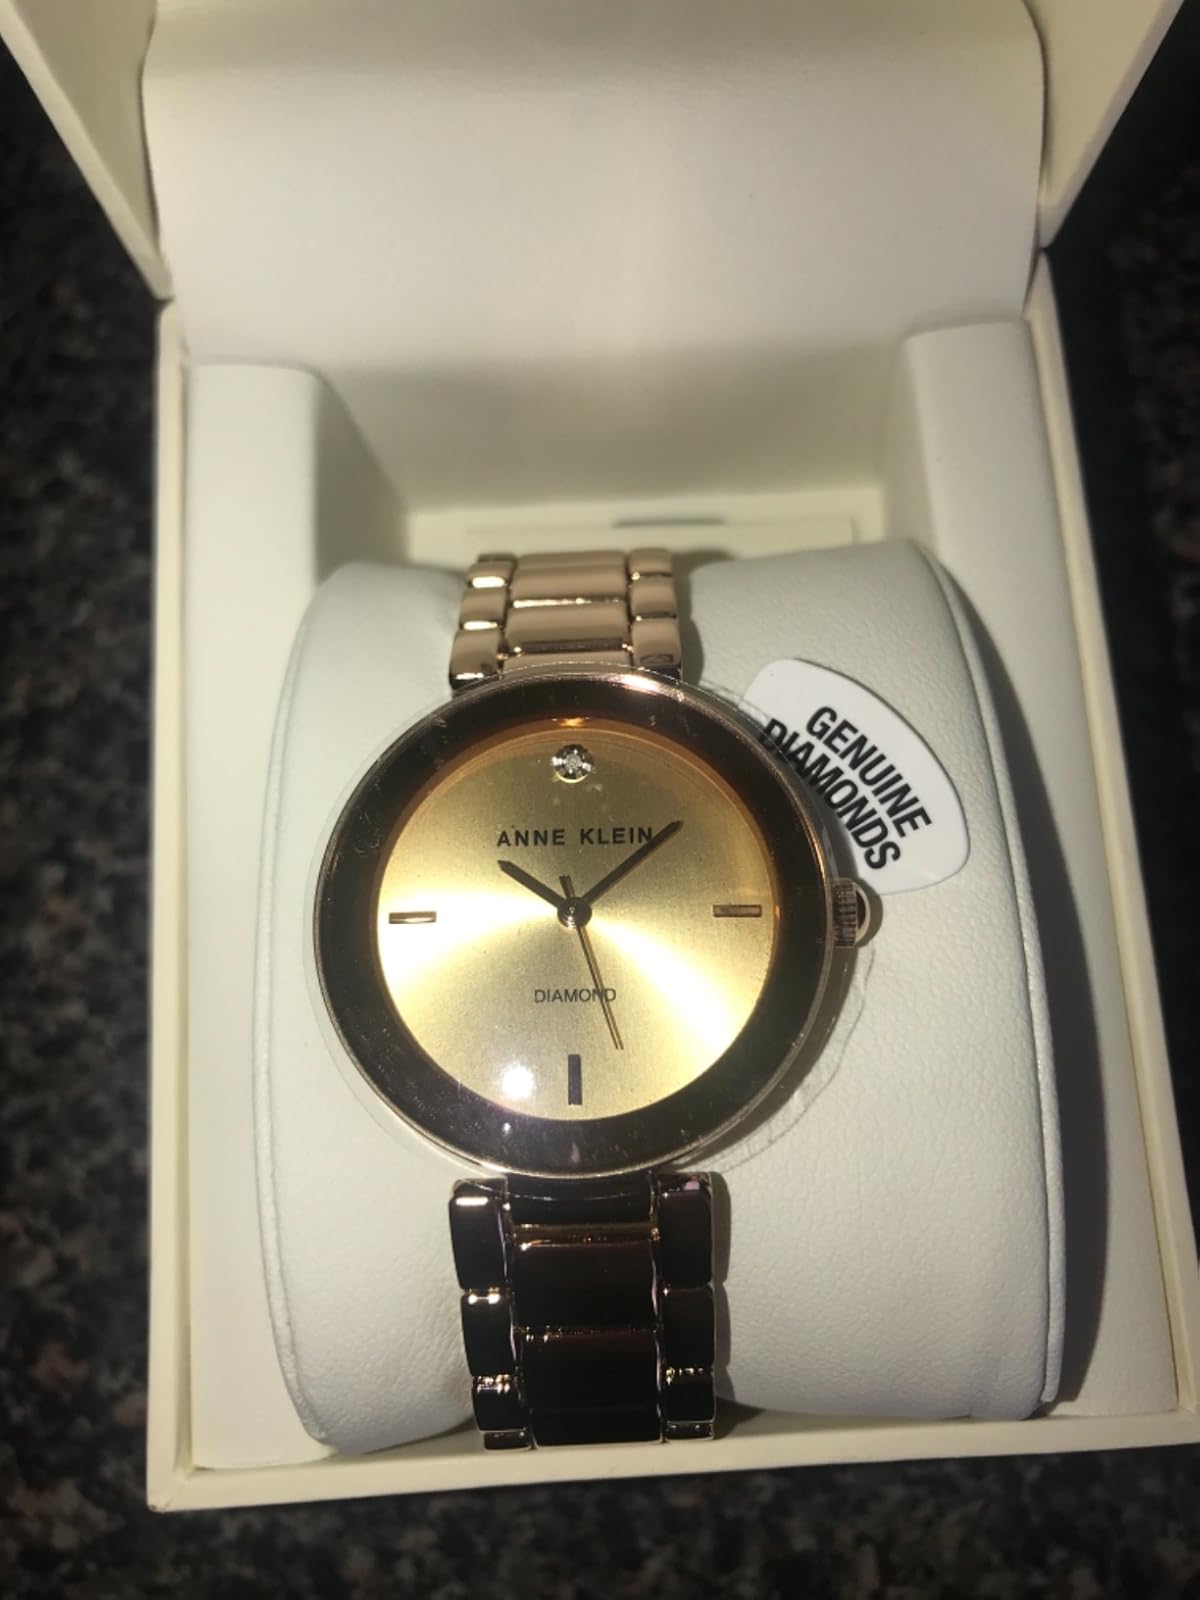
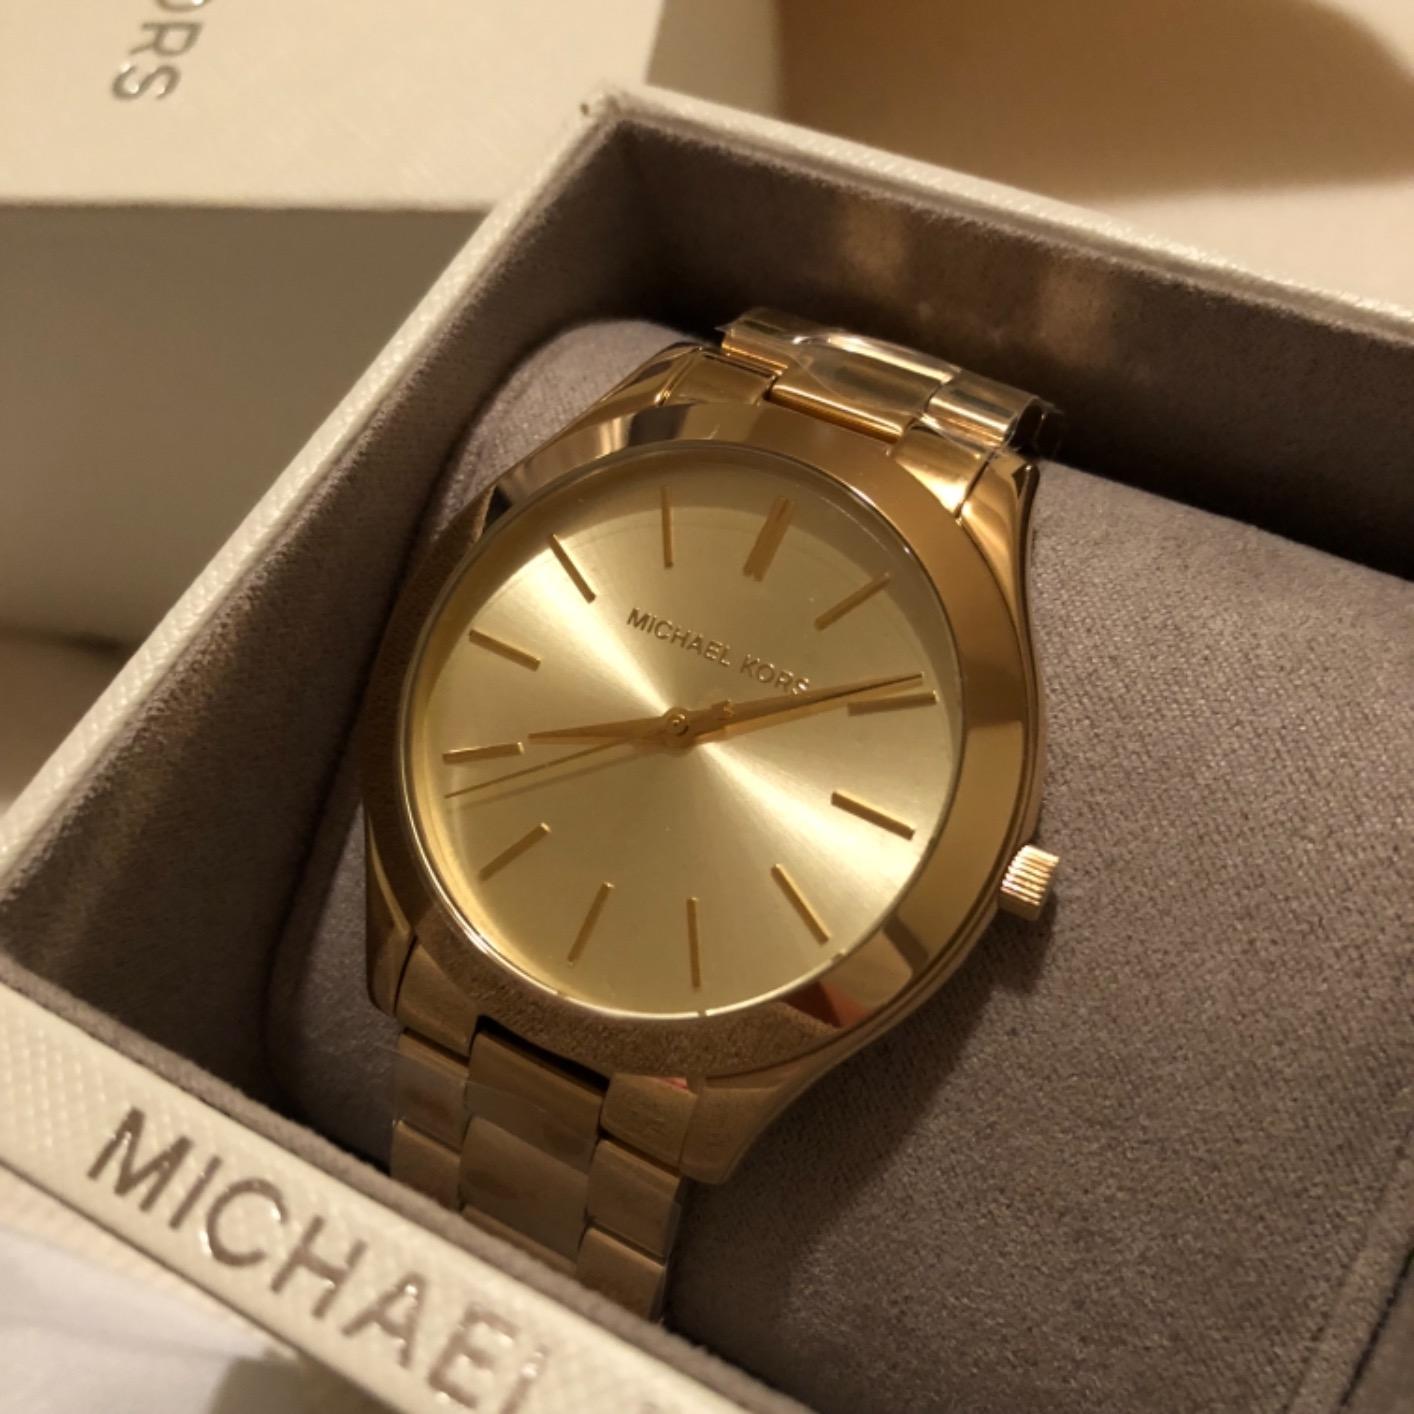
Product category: accessories_watch
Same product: no